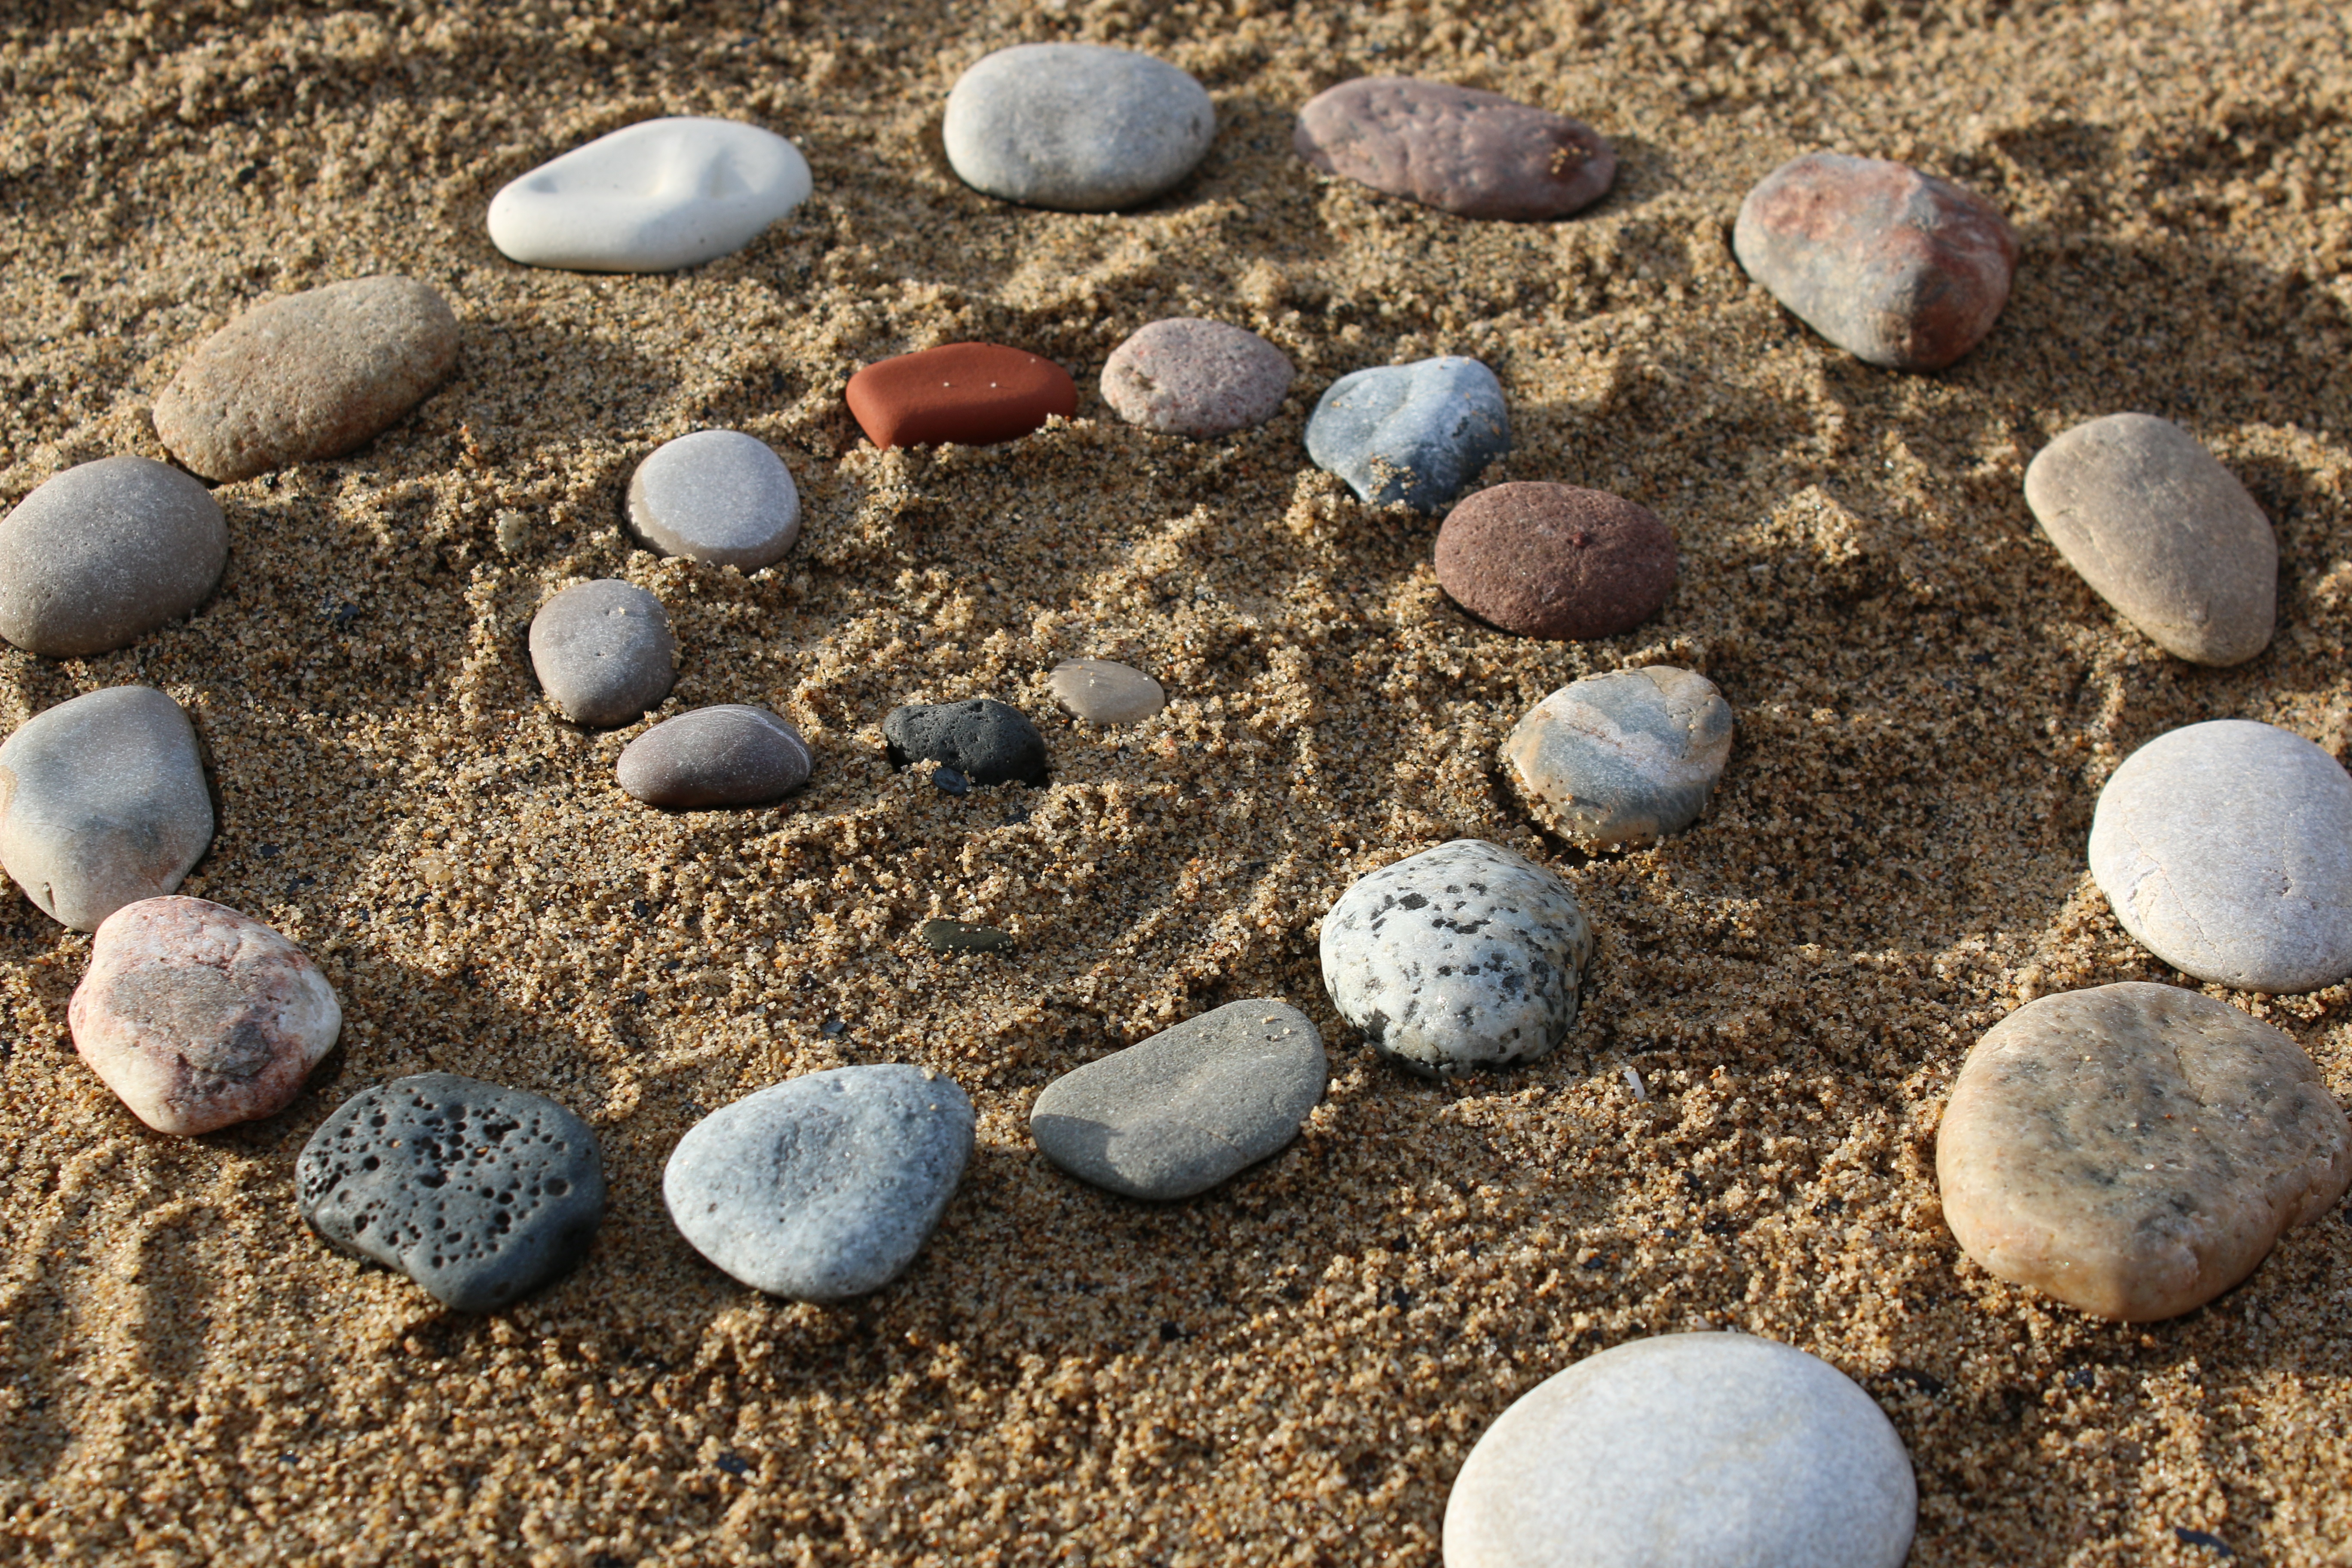
beach, nature, sand, rock, spiral, natural, pebble, soil, signal, material, zen, rocks, stones, art, gravel, costa, sand stones, matirial